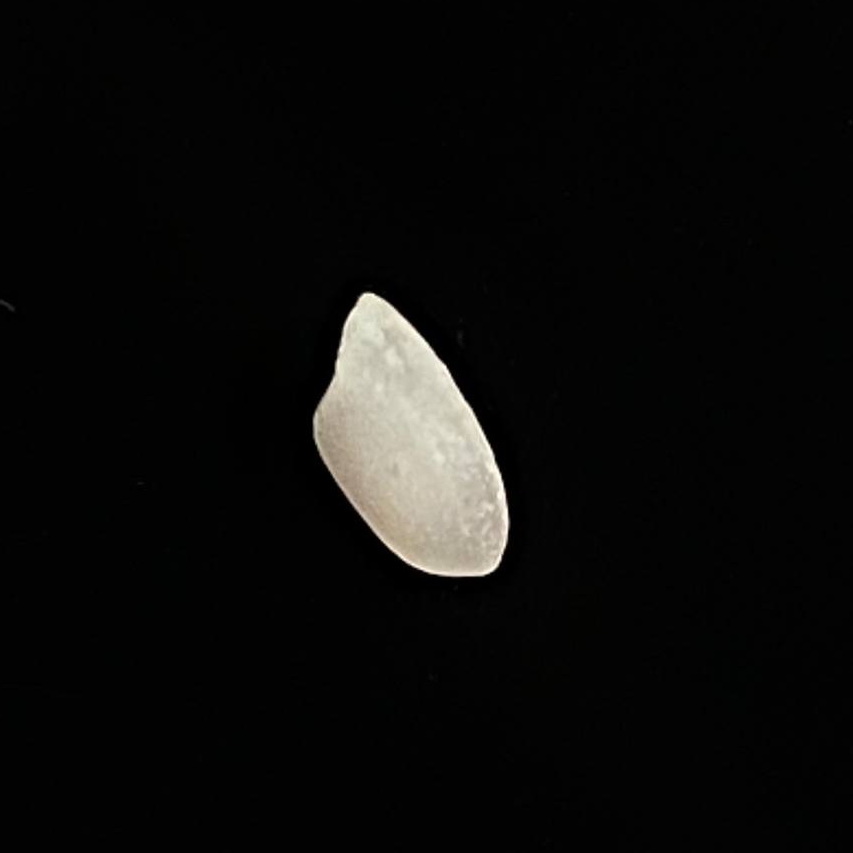
Rice variety: Chinigura_Polao